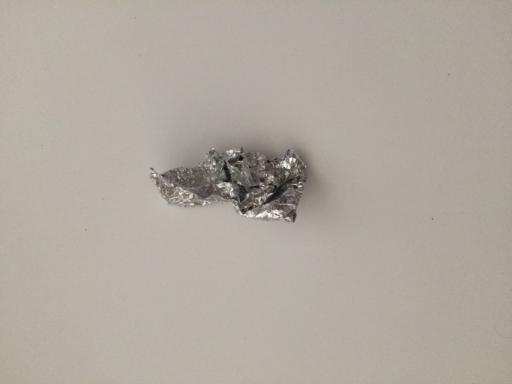
Waste category: metal